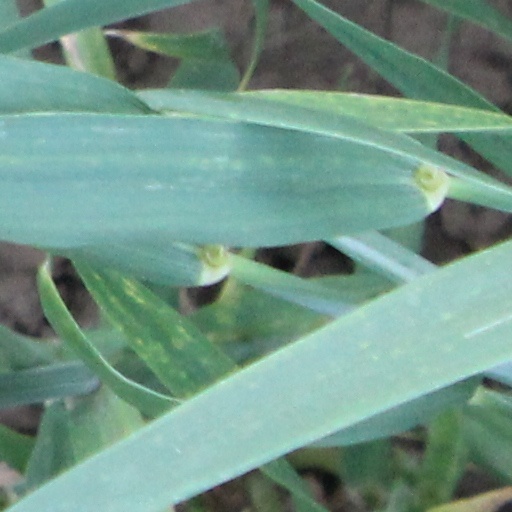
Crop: wheat